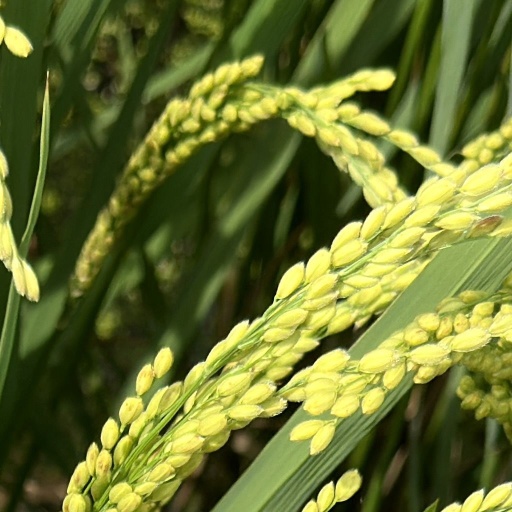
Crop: rice